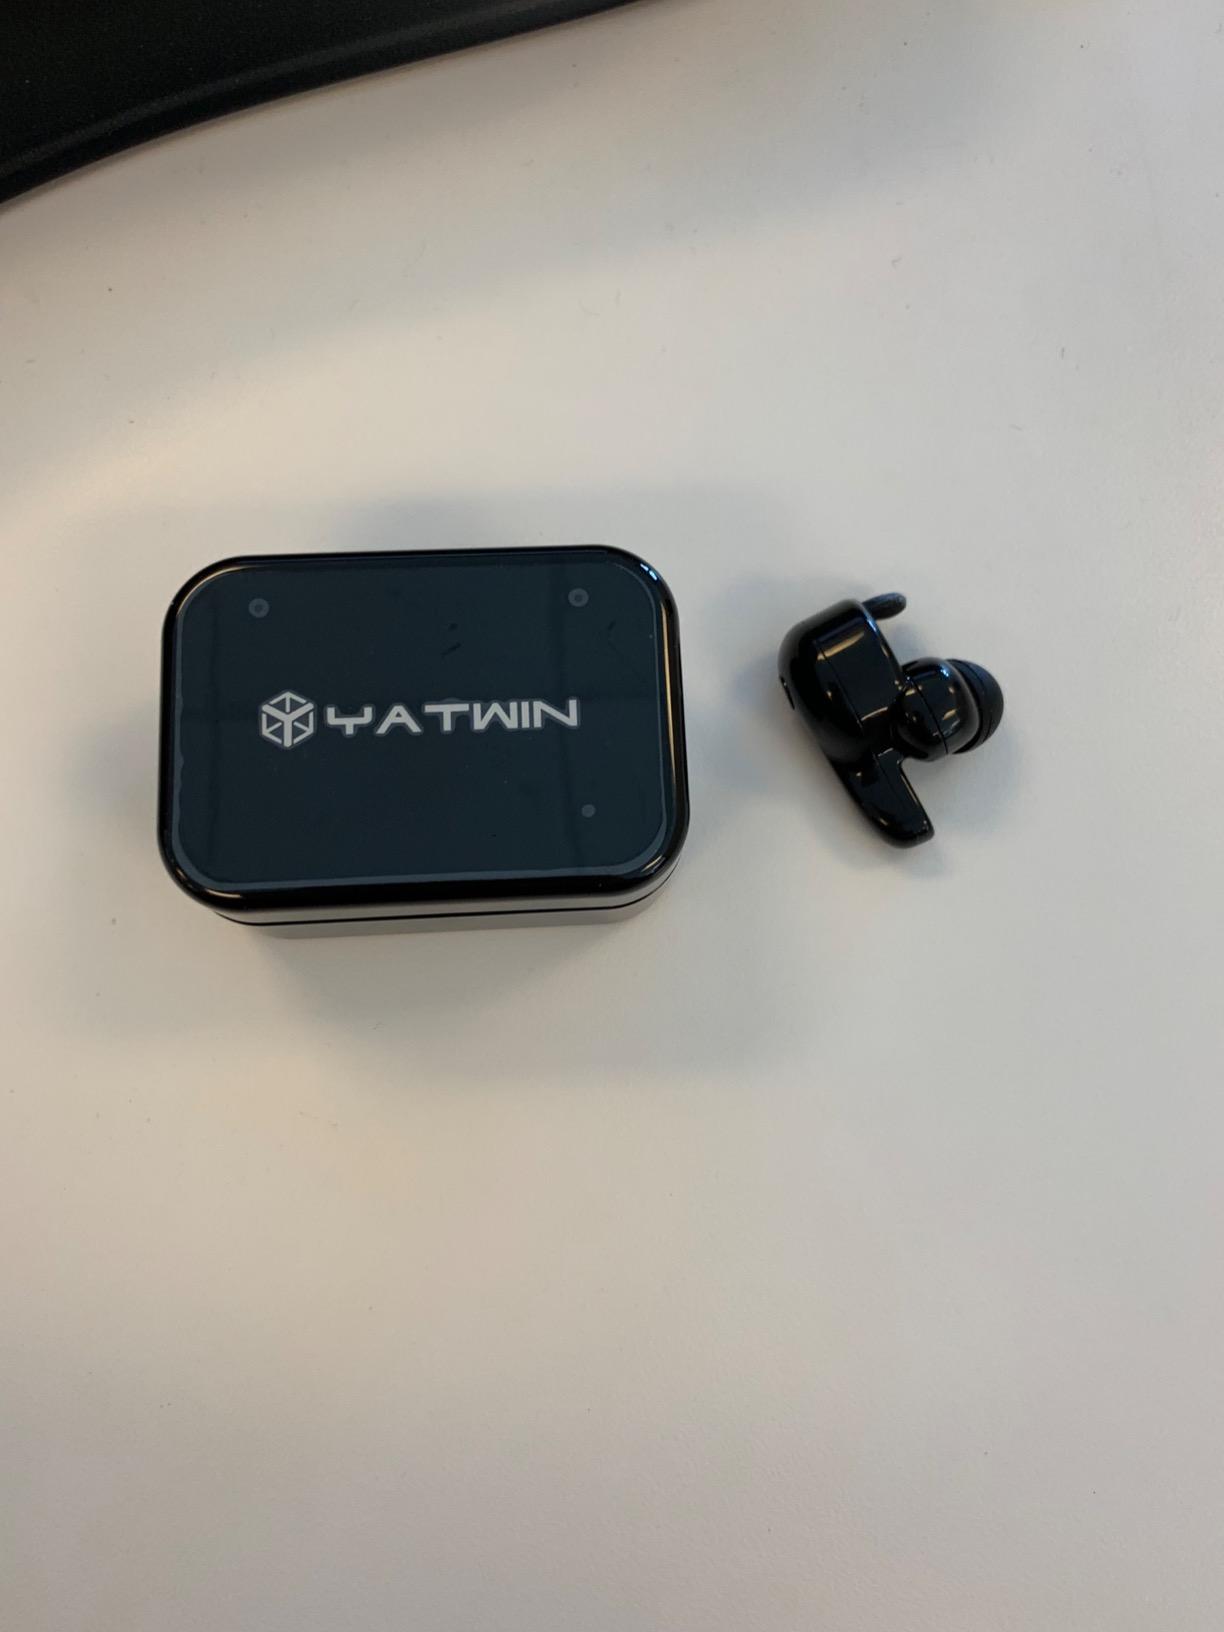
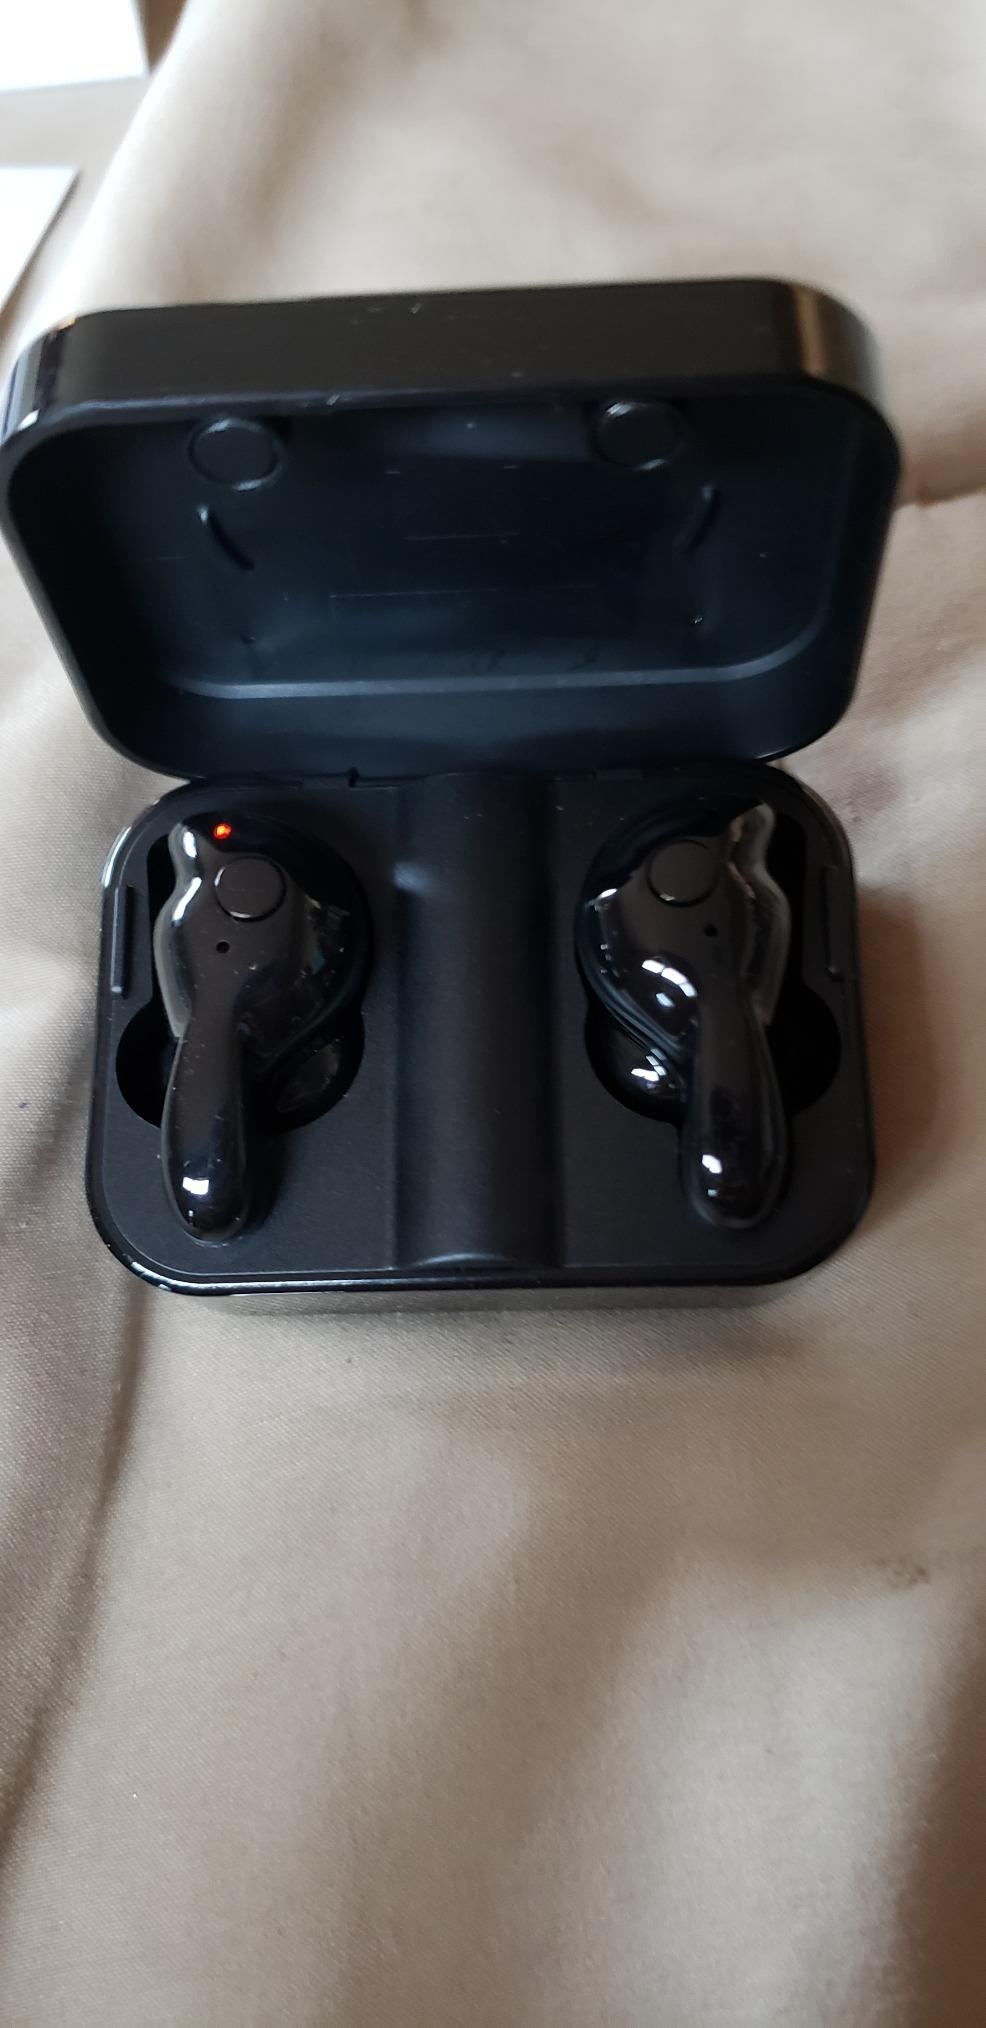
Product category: earbuds
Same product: yes